All India Disaster Mitigation Institute

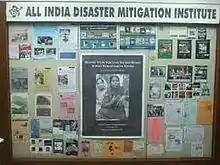
Photo from AIDMI's registered office at Ahmedabad.

The All India Disaster Mitigation Institute (AIDMI) is a NGO registered in India. Located at Ahmedabad, Gujarat, India, it works on disaster risk reduction, climate change adaptation and disaster mitigation. It is a community-based; action planning, action research and advocacy organization, working towards bridging the gap between policy, practice and research related to disaster mitigation. AIDMI have been working on six pillars: (i) Awareness generation, (ii) Capacity building, (iii) Policy advocacy, (iv) Direct implementation, (v) Research and publications, and (vi) Networking.